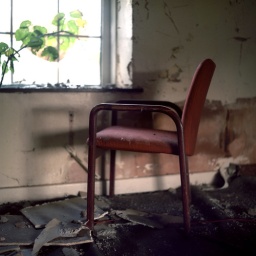
Old chair abandoned and decaying in an out building tattered and torn covered in a green moss and dead leaves